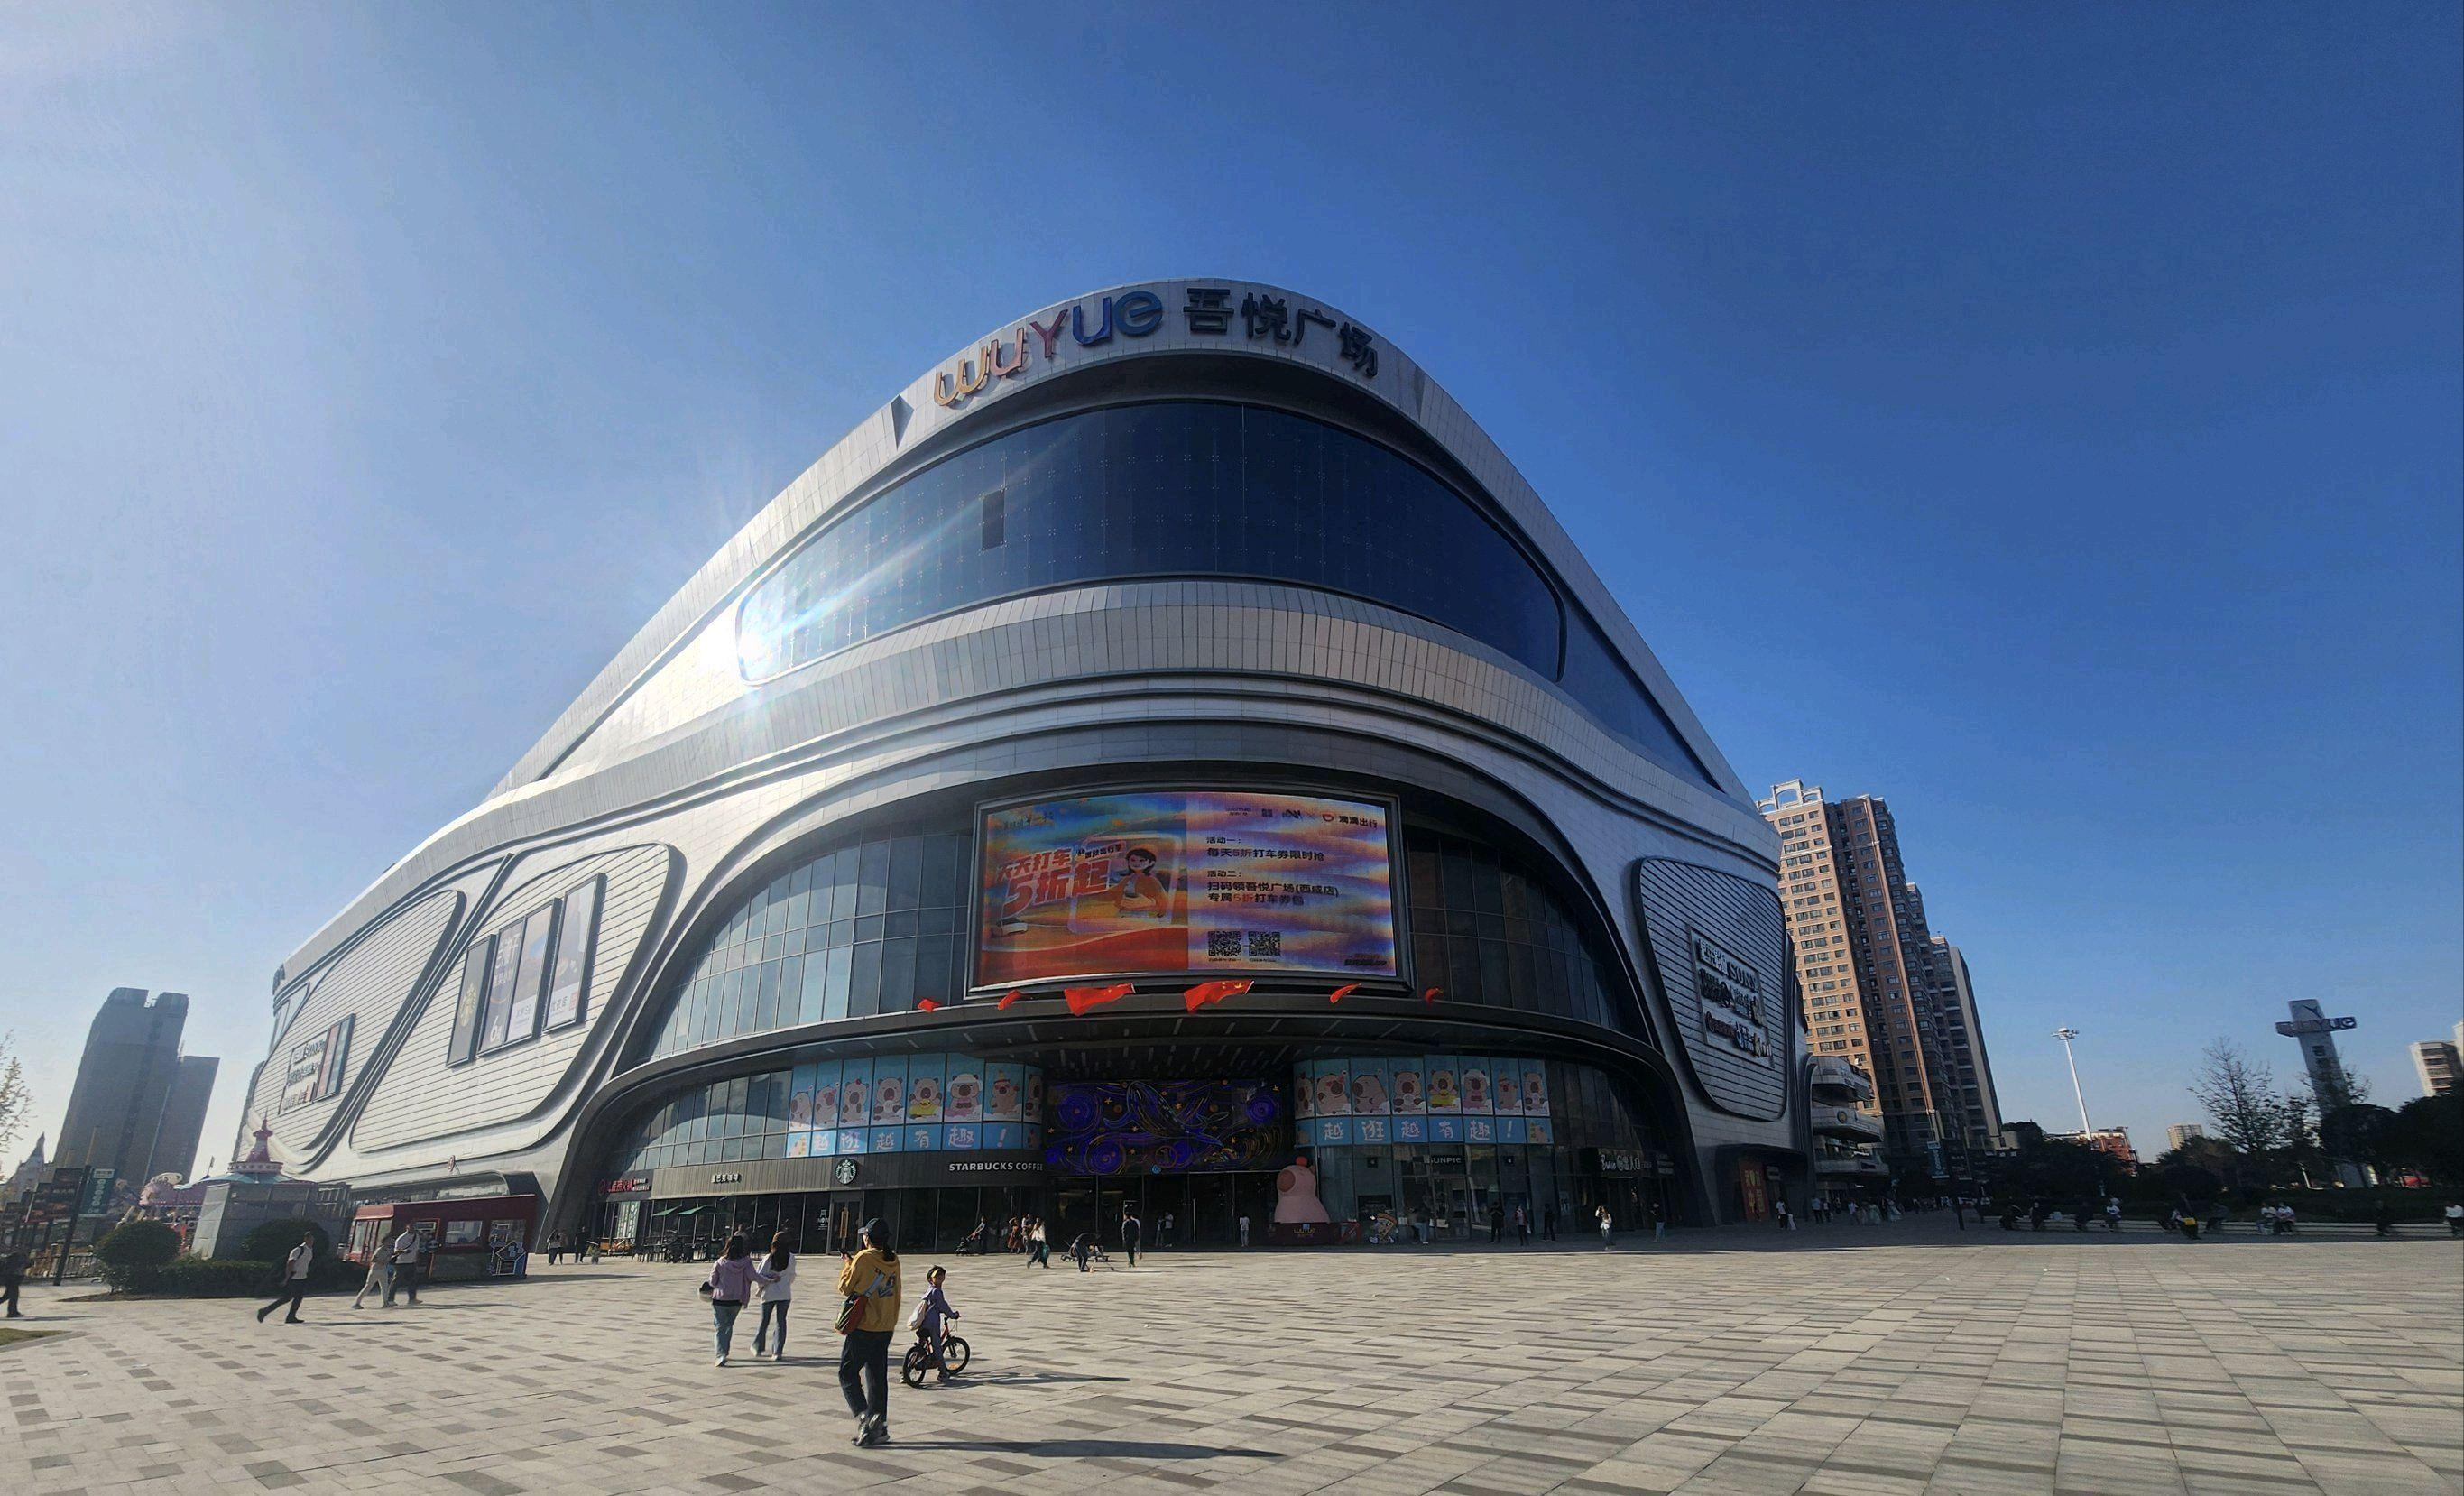
地标名称：吾悦广场(西安西咸店)
所在城市：西安市·雁塔区